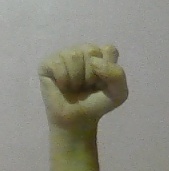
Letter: saad